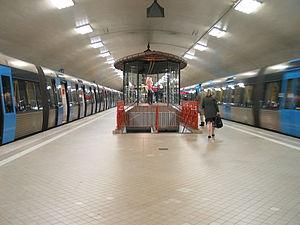
Le métro de Stockholm est le seul métro de Suède ; c'est également un ouvrage artistique : de nombreuses stations exposent des œuvres d'art. Le réseau de Stockholm est exploité par la AB Storstockholms Lokaltrafik.